The Next Day

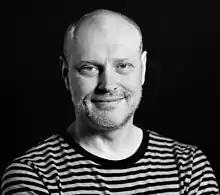
Jonathan Barnbrook ("pictured" in 2016) designed the cover art for "The Next Day".

"Boss of Me" is the first of two Bowie–Leonard tracks; Leonard composed the central riff and chord structure. The simple lyrics concern a small-town girl. Kyle Anderson of "Entertainment Weekly" relates its "gospel-glam strut" to "Aladdin Sane" "Watch That Man". Visconti said "Dancing Out in Space" is about another musical artist, or a combination of artists. It references Georges Rodenbach's "Bruges-la-Morte" (1892), although O'Leary finds the lyrics "a little more than crossword clues without answers". Musically, the track is a camp and "bouncy" pop song with a Motown-inspired beat. Some compared the rhythm to Pop's "Lust for Life" (1977), which Bowie co-wrote and co-produced.